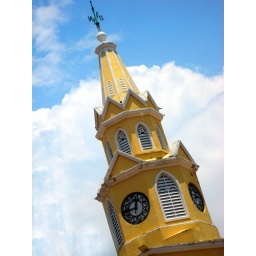
This clock tower rises over the main entrance to the walled city of Cartagena.